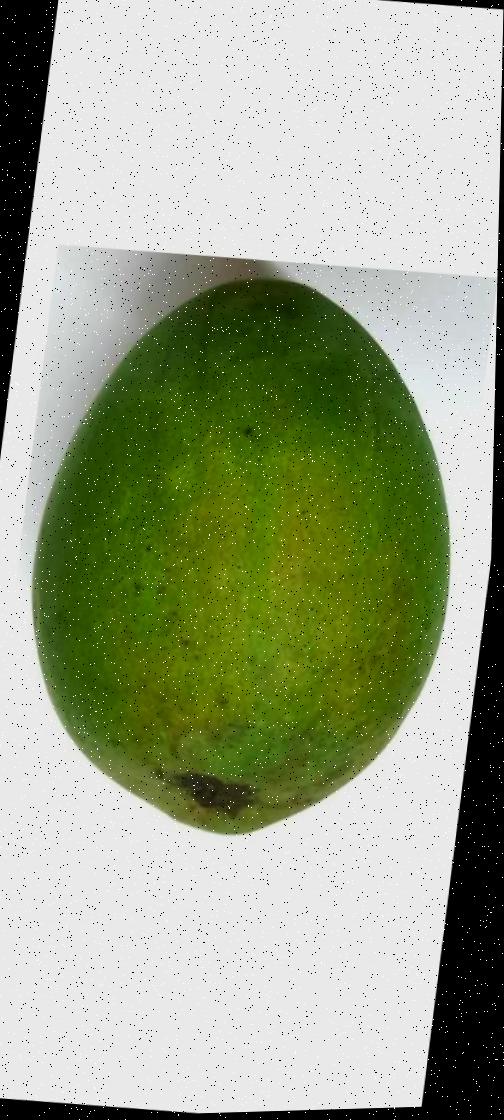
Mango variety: Harivanga